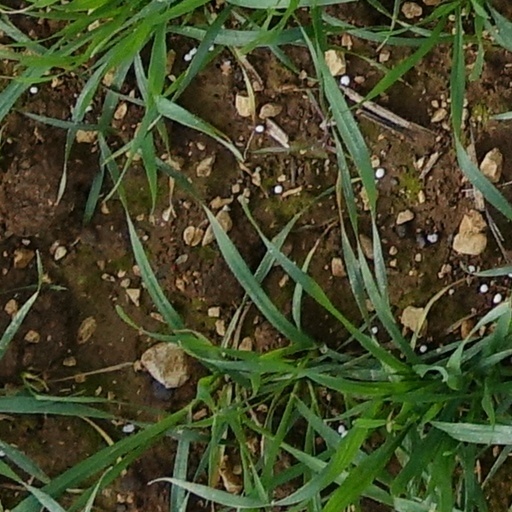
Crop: wheat